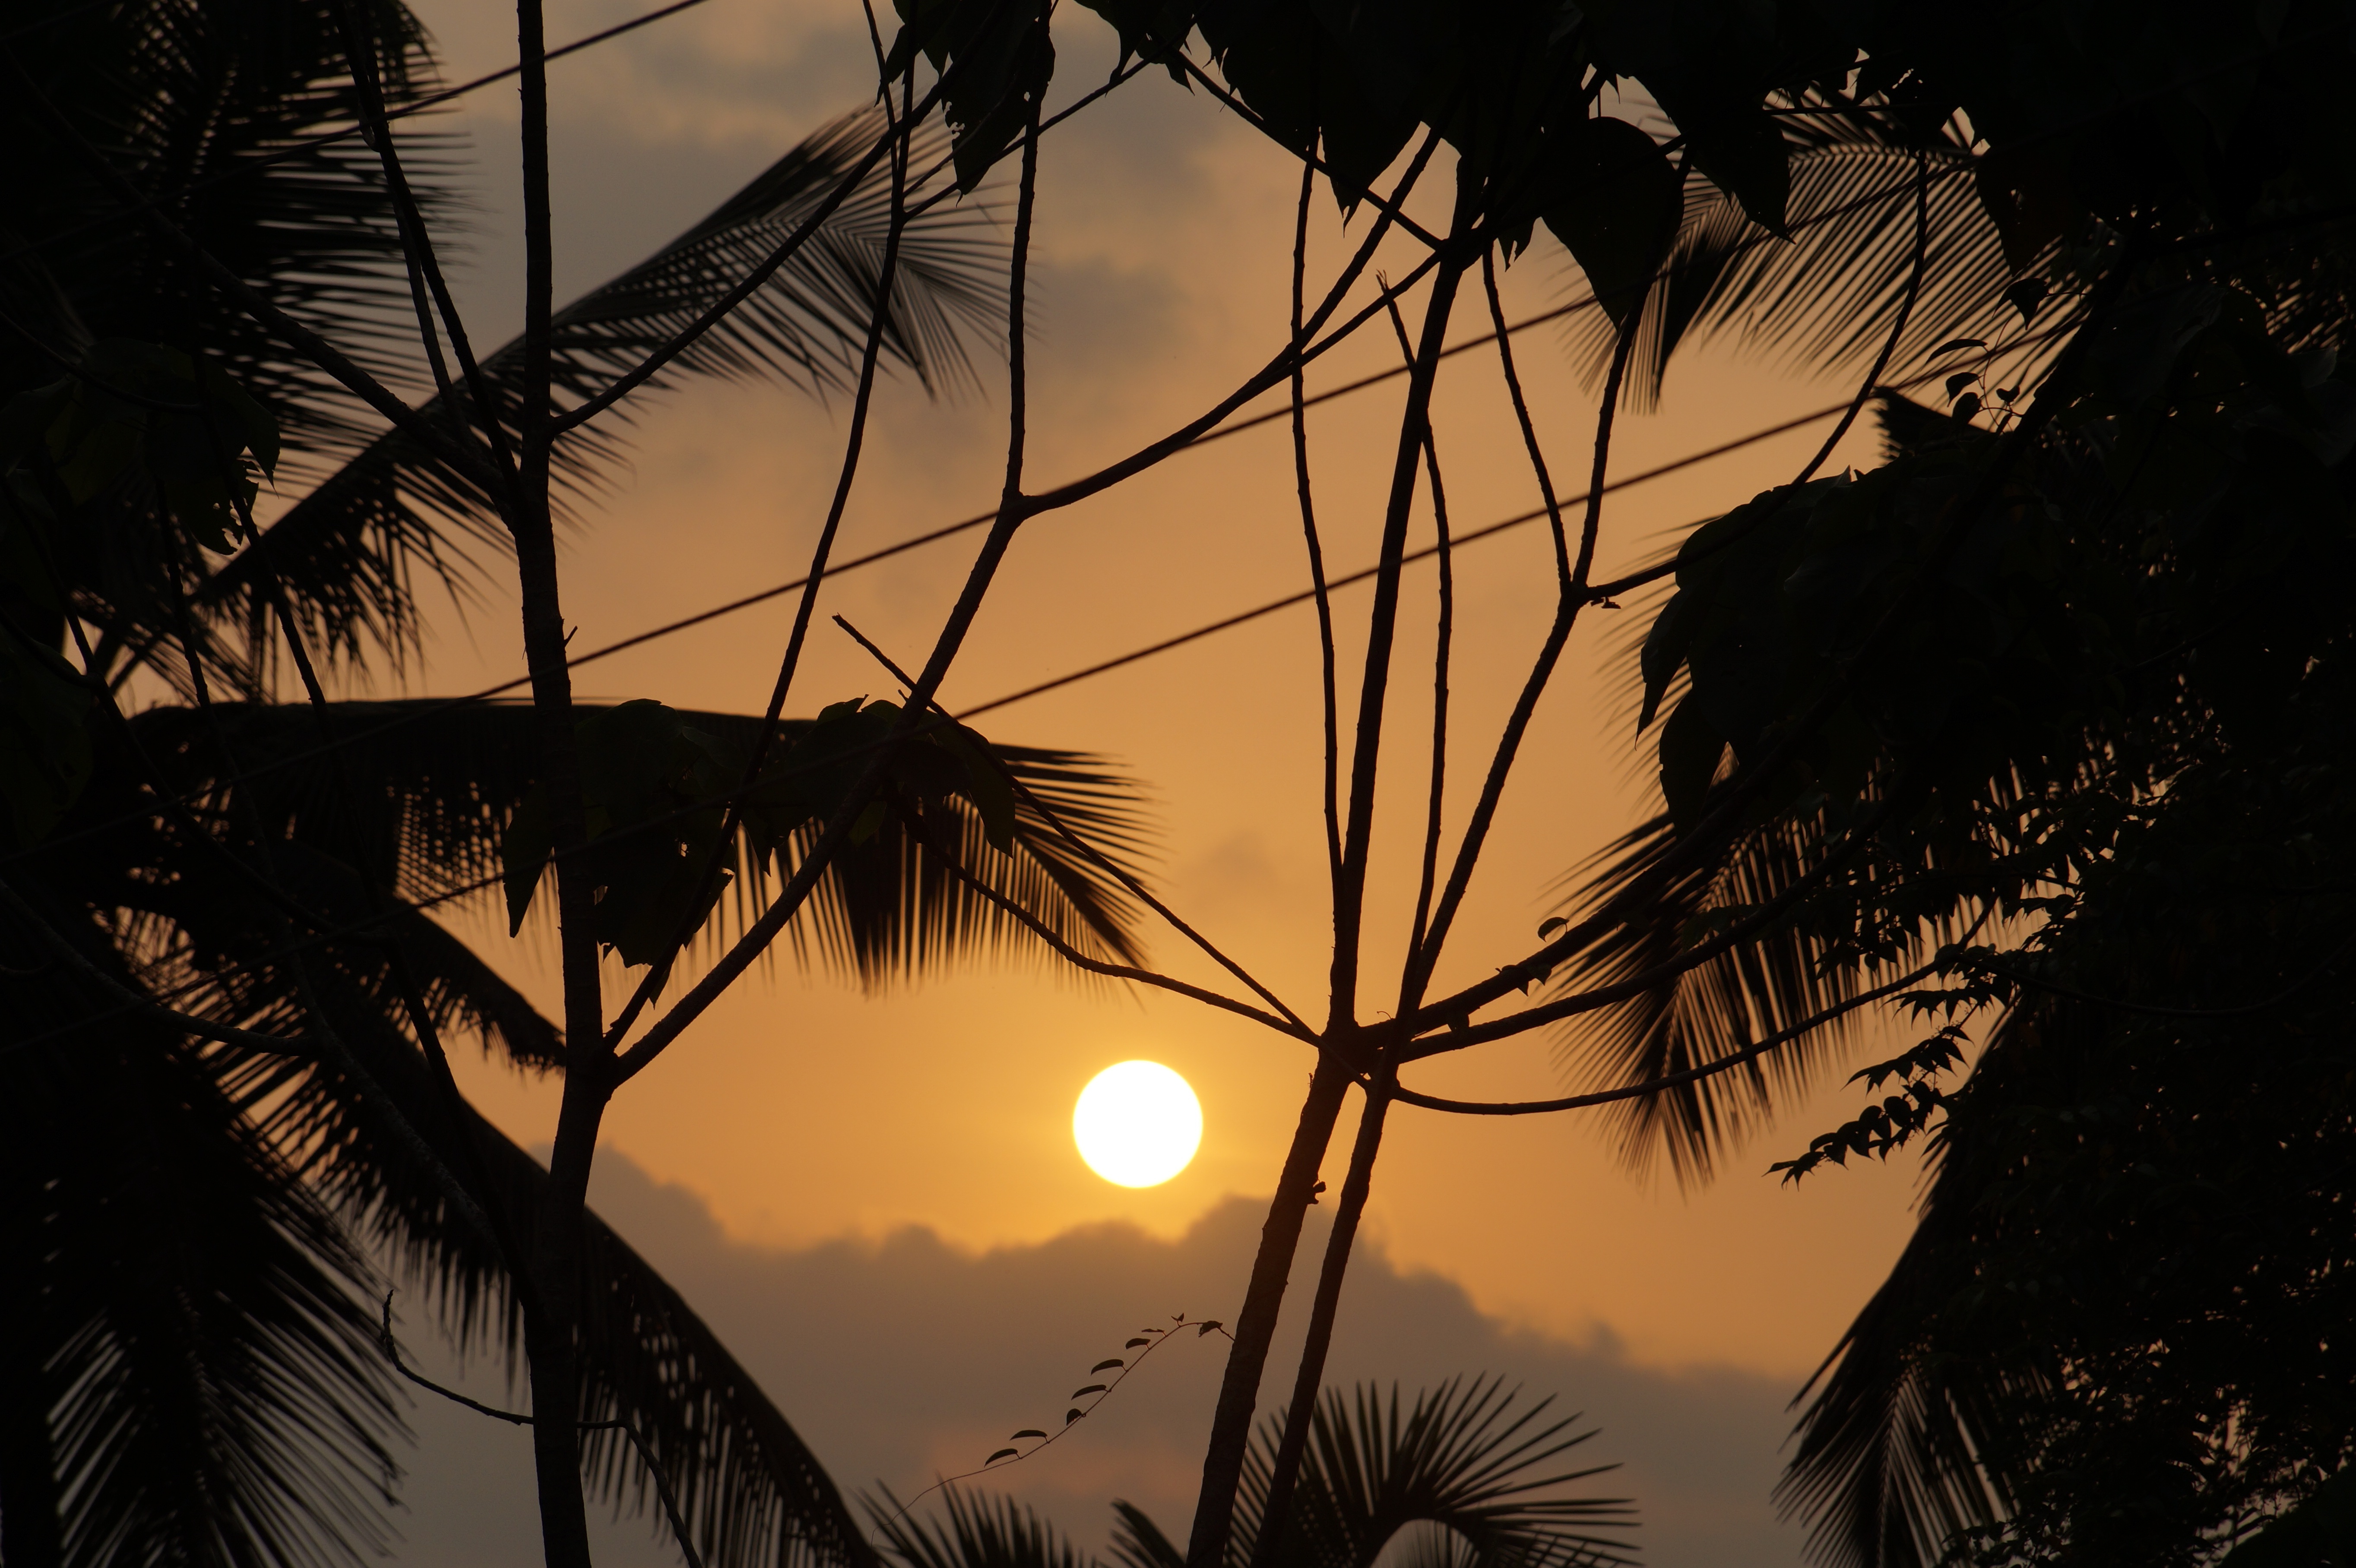
tree, branch, silhouette, light, plant, sky, sun, sunrise, sunset, sunlight, morning, dawn, dusk, evening, colourful, darkness, india, astronomical object, palm leaves, woody plant, arecales, palm family